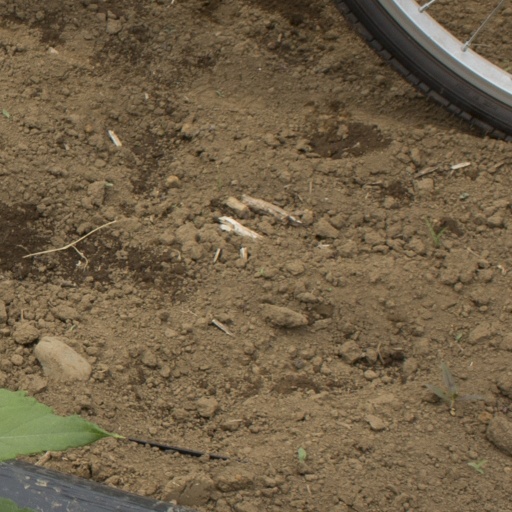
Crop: Jerusalem artichoke